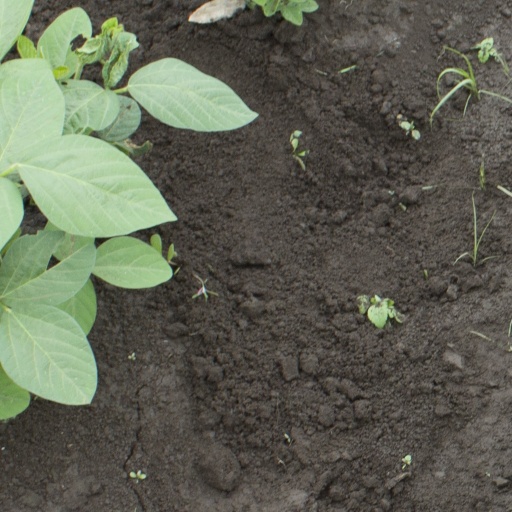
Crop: soybean